Liyang railway station

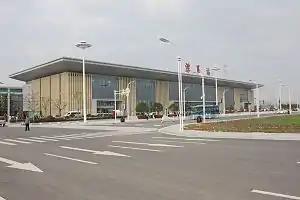

The Liyang railway station is a high-speed railway station on the Ninghang Passenger Railway. The station is located in Liyang, Jiangsu, China.